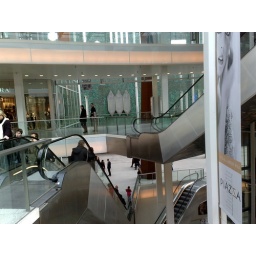
Een dag-excursie, georganiseerd door Cheops, in het (uiteindelijk niet zo) zonnige zuiden van Nederland: Eindhoven!